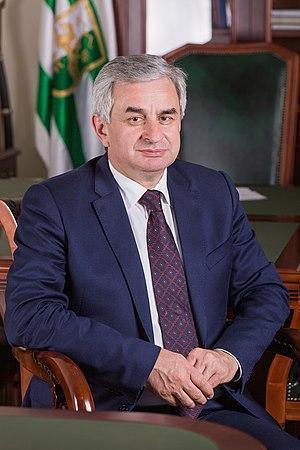
Raul Khadjimba, parfois orthographié Raoul Khadjimba, né le 21 mars 1958 à Tkvartchéli alors en URSS, est un homme politique abkhaze. Il est président de la République d'Abkhazie du 25 septembre 2014 au 12 janvier 2020.